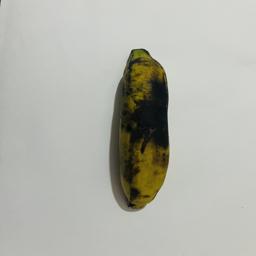
Ripeness: Overripe